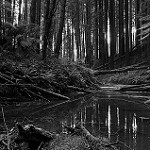
Label: B & W